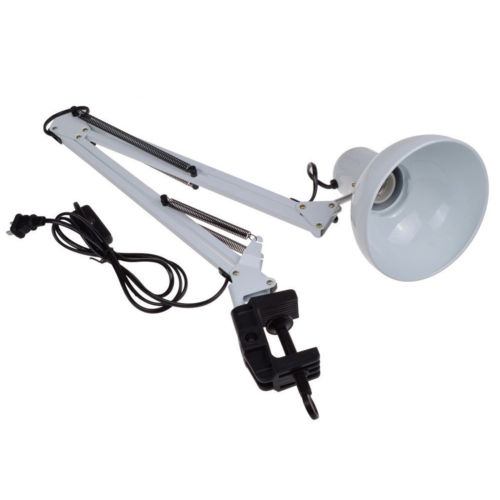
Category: lamp